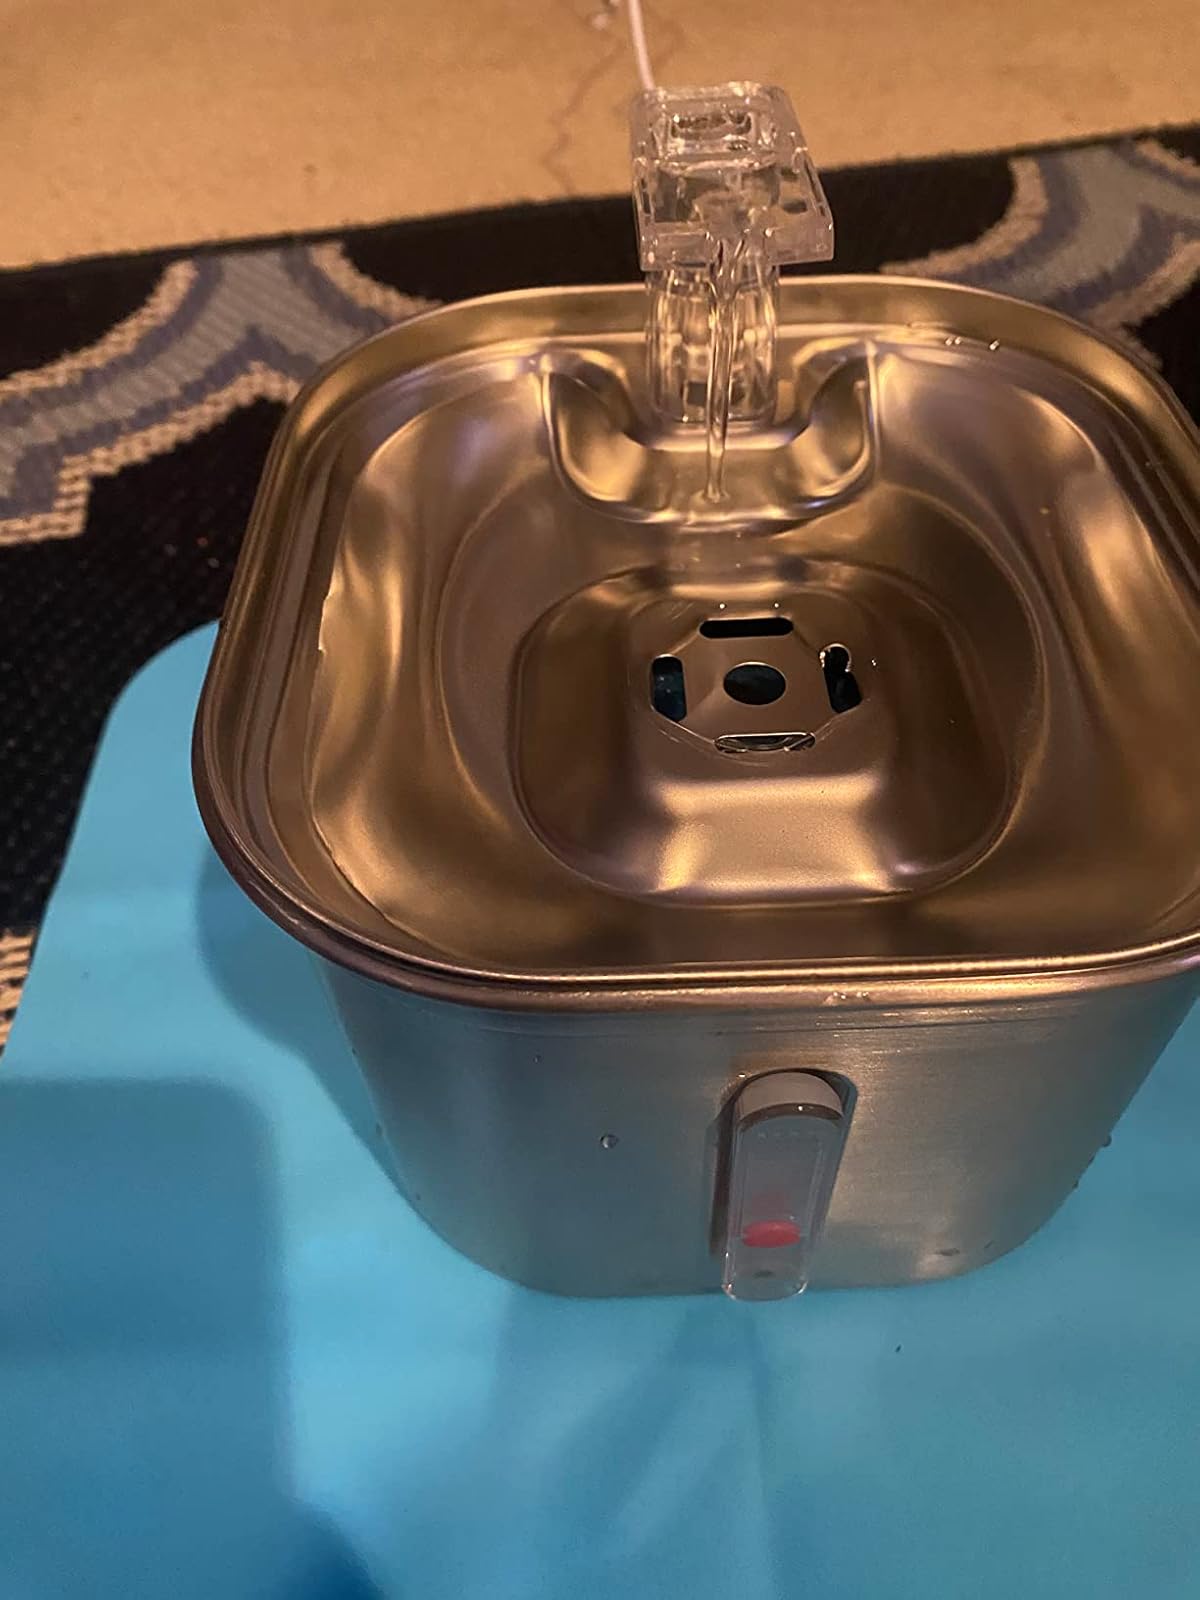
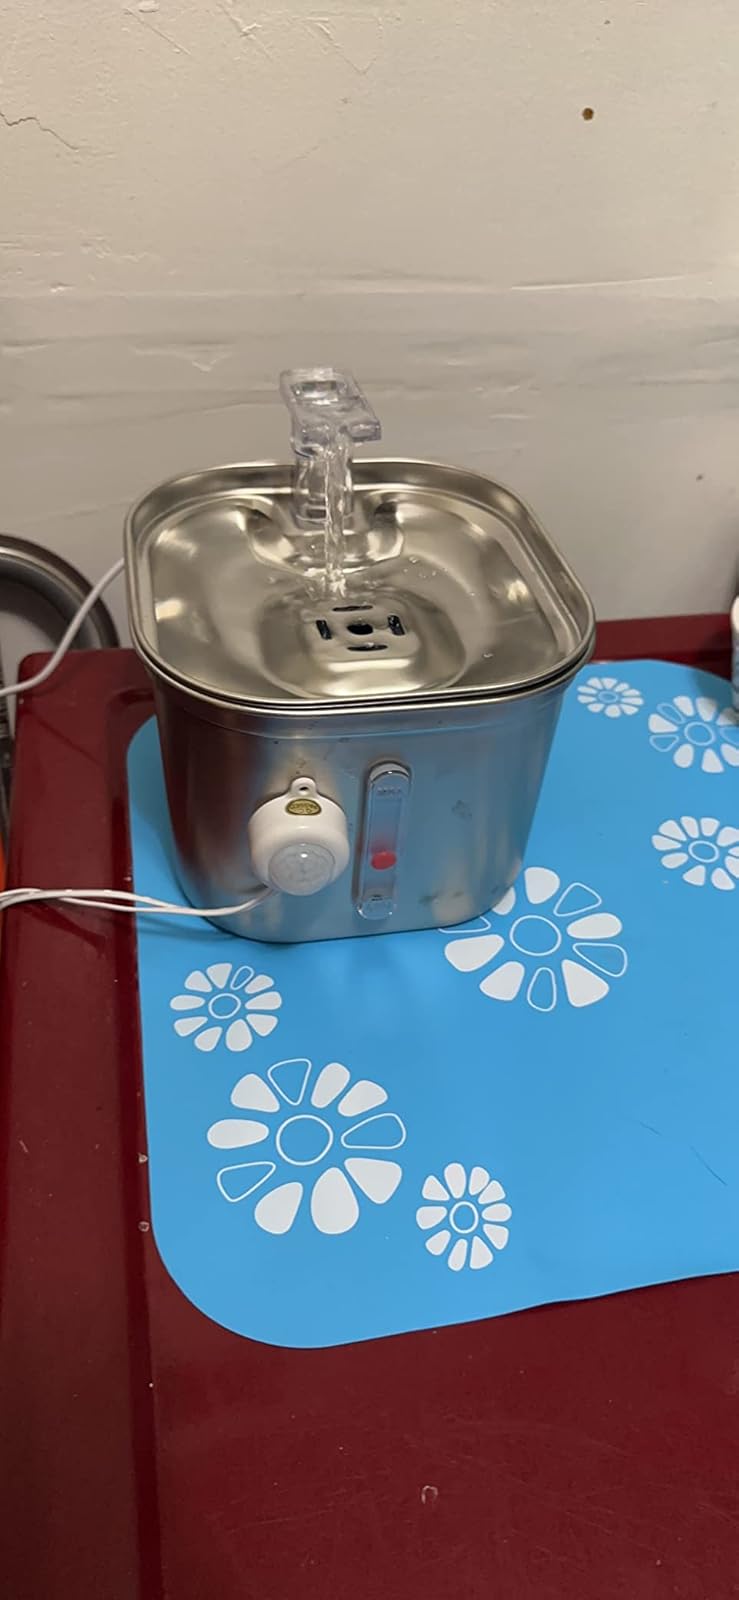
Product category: items_bowl
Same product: yes